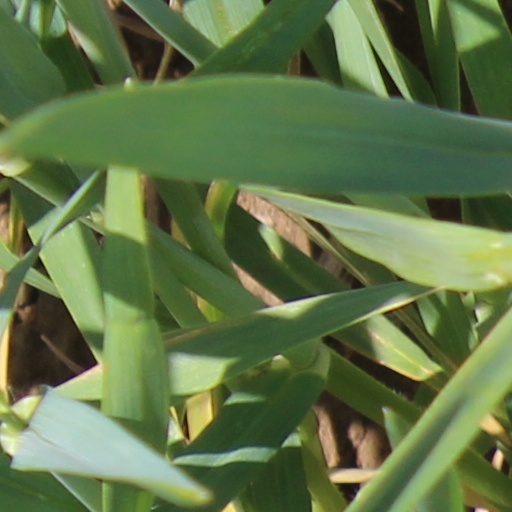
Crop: wheat